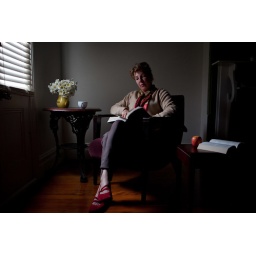
Strobist: 580 EX in soft box outside window